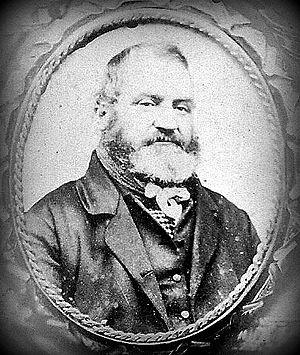
Wal-catcher, né en 1803